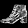
Label: Ankle boot